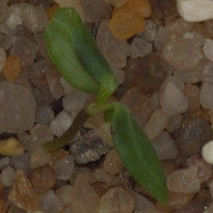
Label: cleavers